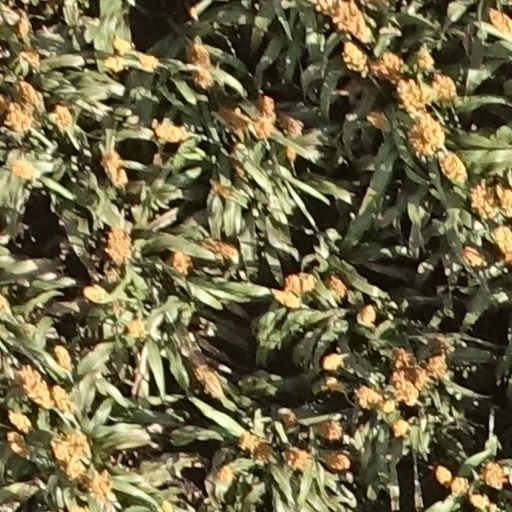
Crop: sorghum